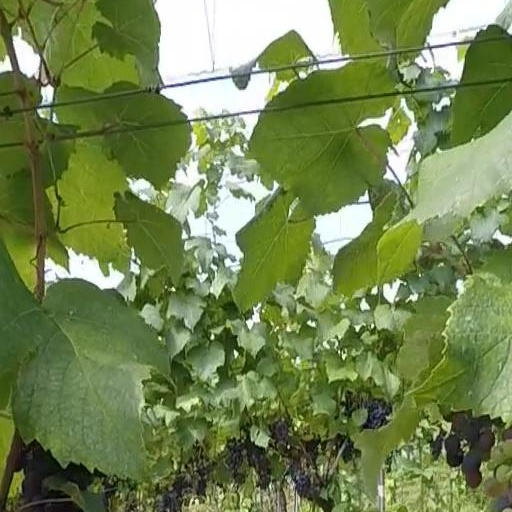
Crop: grape